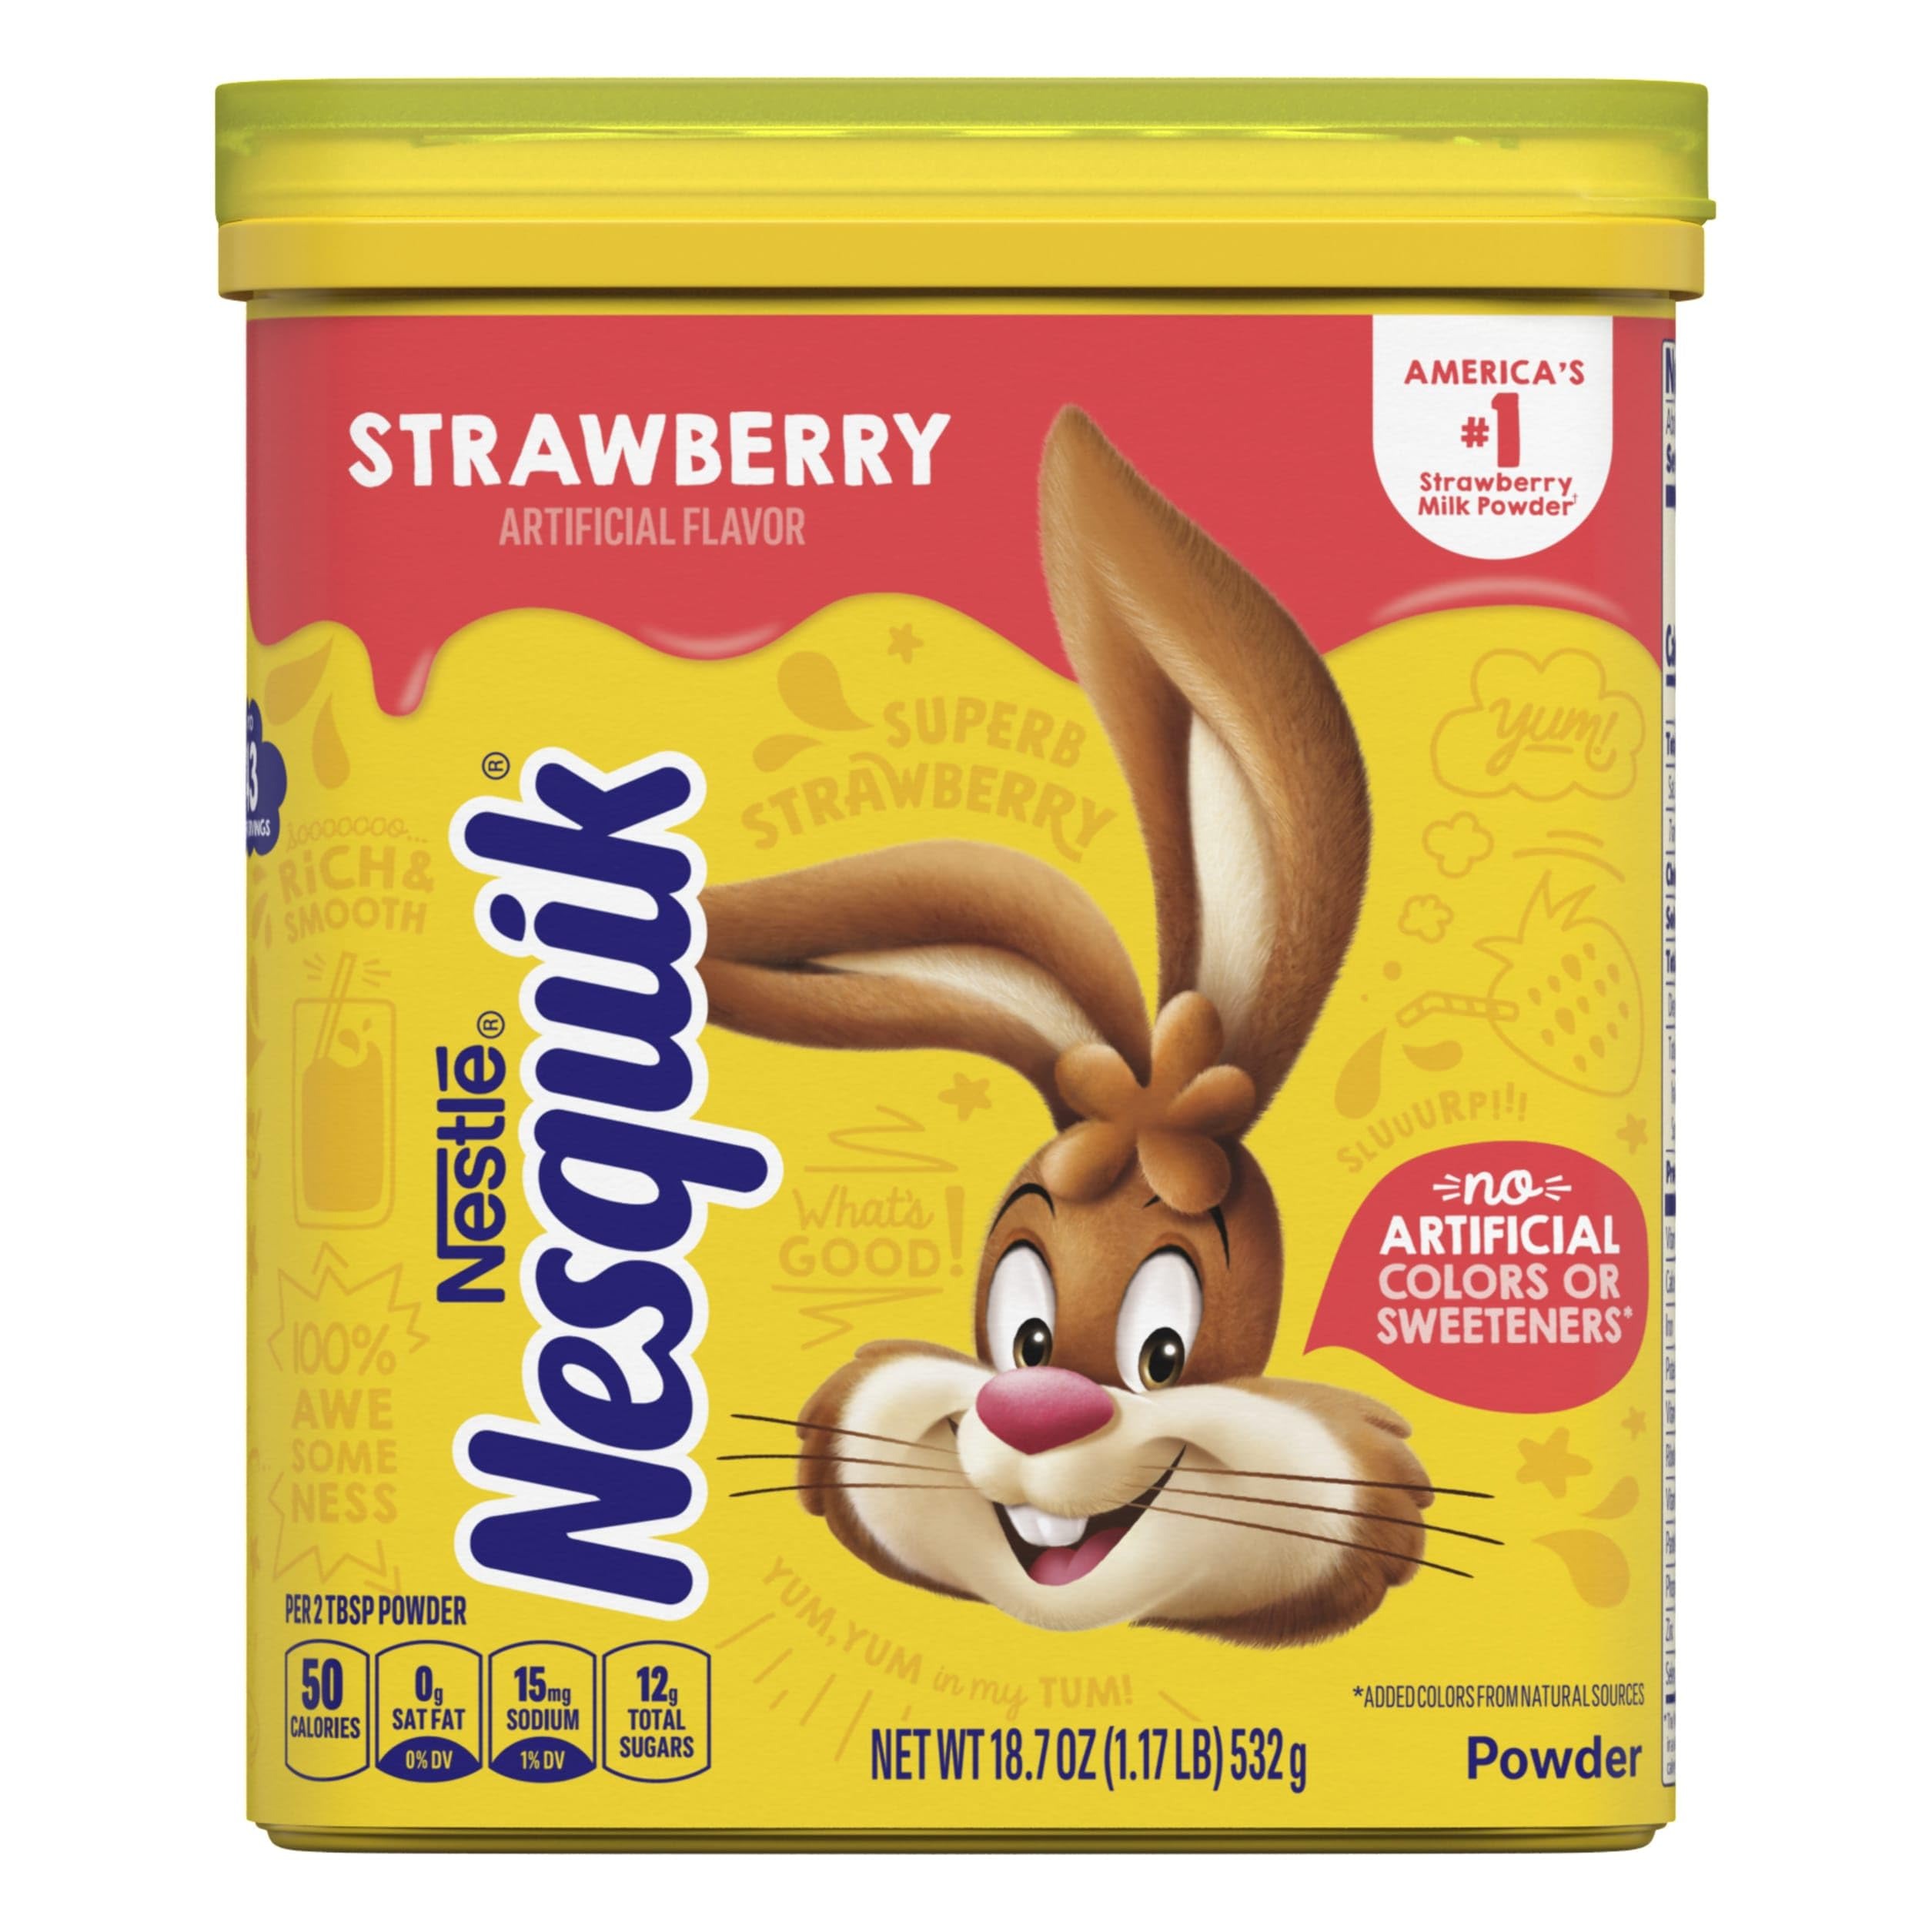
Item Name: Nestle Nesquik Strawberry Flavor Powder, 18.7 Ounce
Bullet Point 1: One 18.7 oz container of Nesquik Strawberry Flavored Powder Drink Mix SNAP and EBT Eligible item
Bullet Point 2: Nesquik Strawberry's classic taste is back
Bullet Point 3: Strawberry milk powder contains no high fructose corn syrup
Bullet Point 4: Strawberry mix contains no artificial colors (added colors from natural sources) or sweeteners
Bullet Point 5: Strawberry flavored drink powder is easy to mix with milk
Bullet Point 6: Add 2 Tbsp of Nesquik Strawberry Powder to 8 fl oz of milk for a delicious way to enjoy
Bullet Point 7: Store Nesquik Strawberry Powder in your pantry or in a cool, dry place
Value: 18.7
Unit: Ounce

Price: 6.815